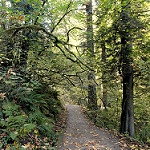
Label: forest